Baytown, Texas

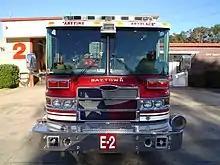
One of the engines of the Baytown Fire Department

The City of Baytown operates the Sterling Municipal Library, which has a collection of 300,000 items. The original Goose Creek Library opened in 1925; the first county library in Texas, it was funded by the private donations of Humble Oil and Refining Company president Ross S. Sterling. The current Sterling Library was dedicated in 1963. The library's space increased to after bond programs in 1975 and 1995. In addition Baytown residents are served by the Harris County Public Library system.